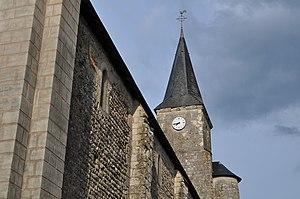
Eglise Saint Martin de Genneteil (Maine-et-Loire) This building is indexed in the Base Mérimée, a database of architectural heritage maintained by the French Ministry of Culture,
L'église Saint-Martin est une église catholique située à Genneteil, en France.